Jai Hind (2012 film)

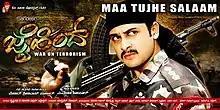
Theatrical Release Poster

Jai Hind is a 2012 Indian Kannada-language war film directed by Venugopal, starring Pooja Gandhi and Sandesh. The film is produced by Srinivas Pujar under the banner of Om Sai Production.